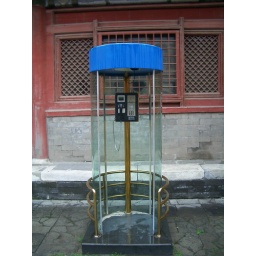
A pay phone right in the middle of the Forbidden City. I especially like the small brass fence around the base.